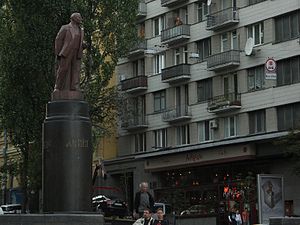
Statuer af Lenin / Galleri
I Sovjetunionen havde mange byer flere monumenter af Vladimir Lenin. Da Sovjetunionen blev opløst i 1991, blev mange statuer af Lenin revet ned. Der eksisterer dog stadig mange, og der er senere blevet opsat nye.